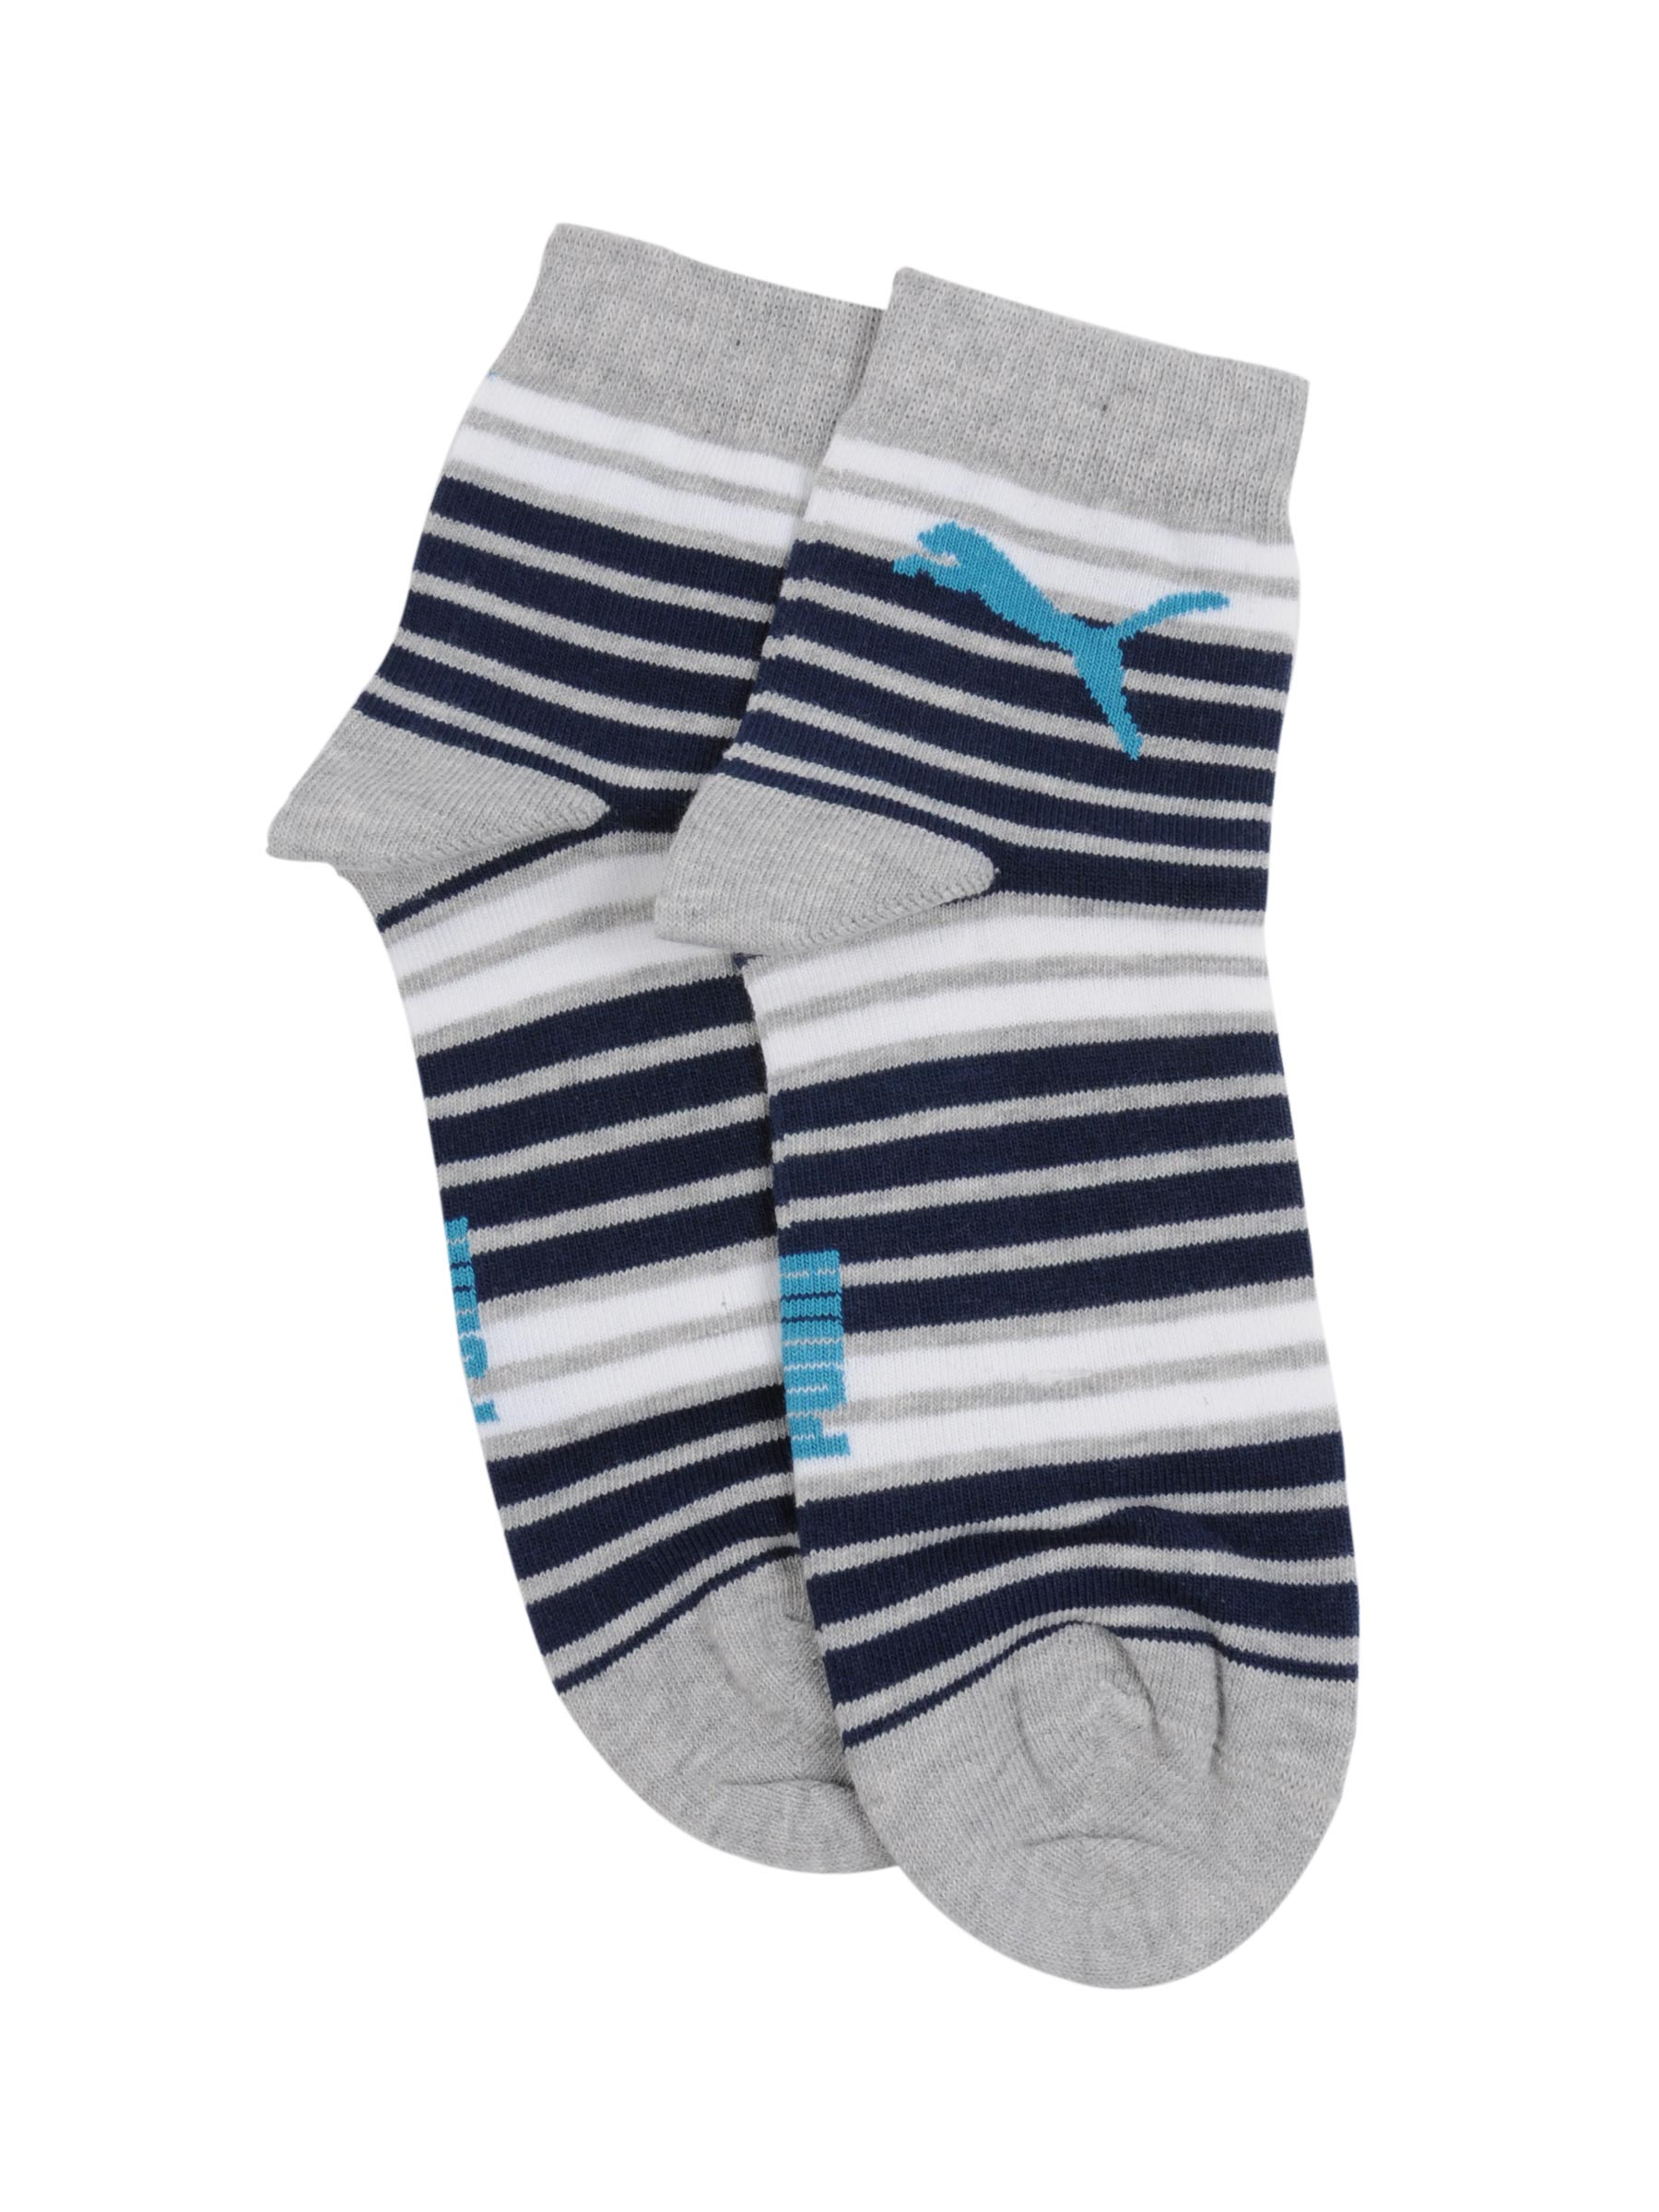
Puma Women Stripe Grey Socks
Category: Accessories / Socks / Socks
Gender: Women
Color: Grey
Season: Fall 2011
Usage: Casual